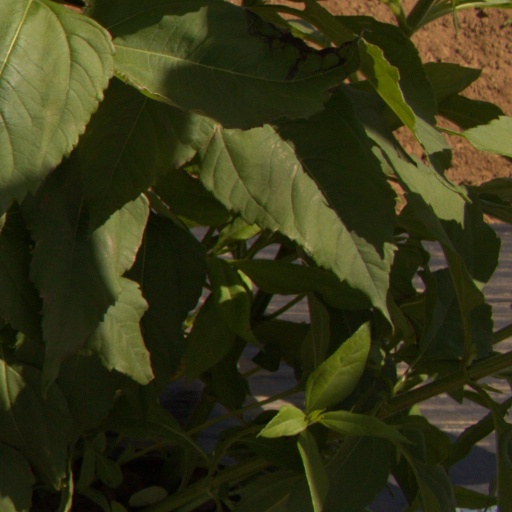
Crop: Jerusalem artichoke